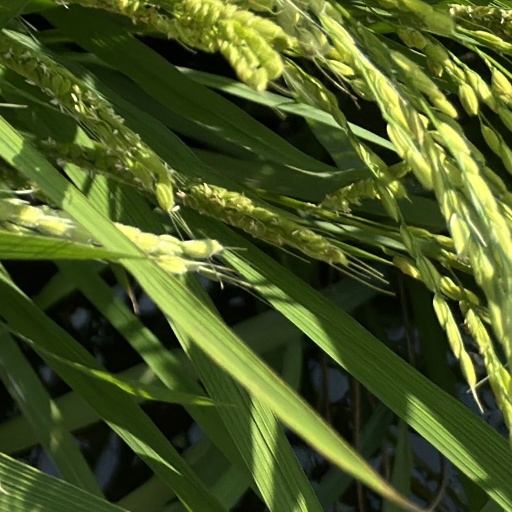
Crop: rice